Rhodesia's Unilateral Declaration of Independence

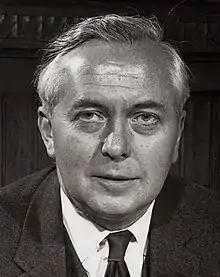
A portrait photograph of Harold Wilson

Labour defeated the Conservatives by four seats in the British general election on 15 October 1964, and formed a government the next day. Both Labour and the Conservatives told Smith that a positive result at the "indaba" would not be recognised by Britain as representative of the people, and the Conservatives turned down Salisbury's invitation to send observers. Smith pressed on, telling parliament that he would ask the tribal chiefs and headmen "to consult their people in the traditional manner", then hold the "indaba" as planned. On 22 October 196 chiefs and 426 headmen from across the country gathered at Domboshawa, just north-east of Salisbury, and began their deliberations. Smith hoped that Britain, having taken part in such "indabas" in the past, might send a delegation at the last minute, but none arrived, much to his annoyance, particularly as the British government's Commonwealth Secretary Arthur Bottomley was only across the Zambezi in Lusaka at the time.